Ghost Loft

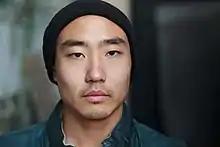

Danny Choi, better known by his stage name Ghost Loft, is an American recording artist, record producer, and songwriter based in Los Angeles.